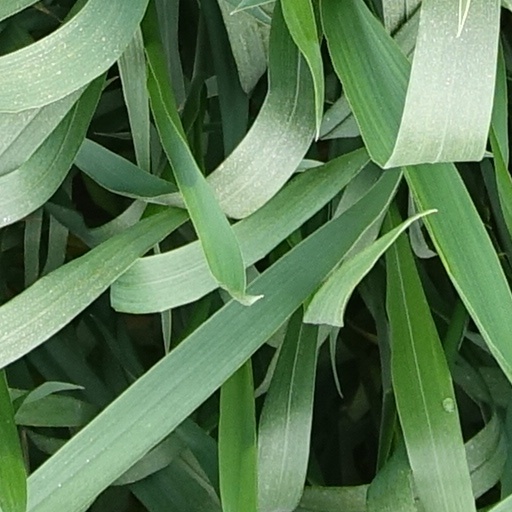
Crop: wheat